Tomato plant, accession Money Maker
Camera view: vertical (180 deg); turntable rotation: 210 degrees
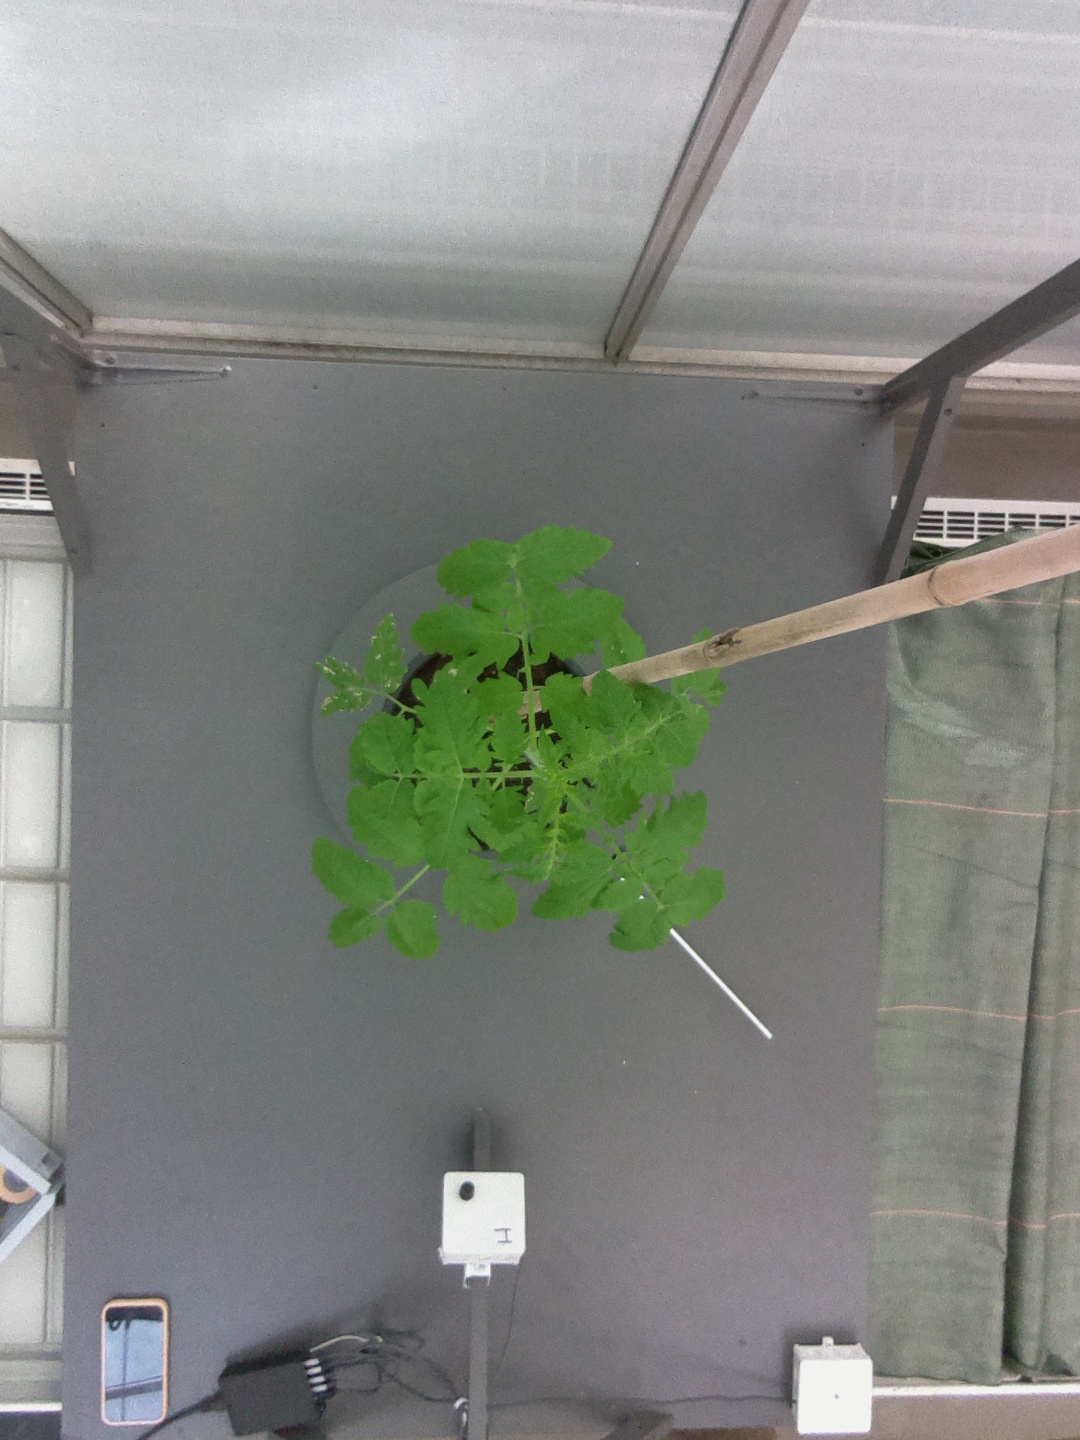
BBCH growth stage 14: 8 of true leaves visible